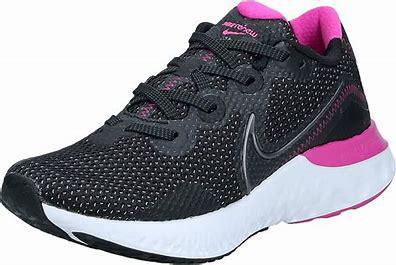
Brand: Nike
Model: Renew Run